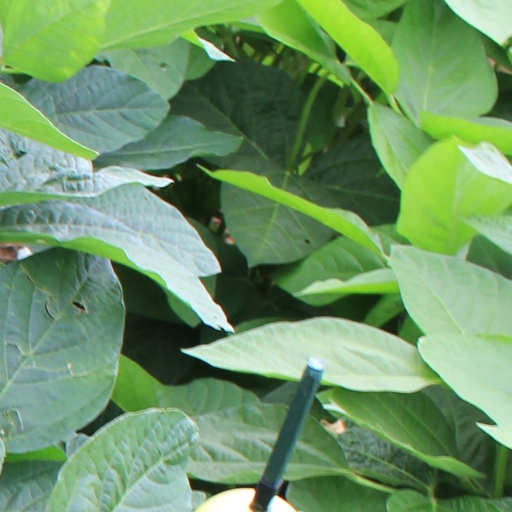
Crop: soybean